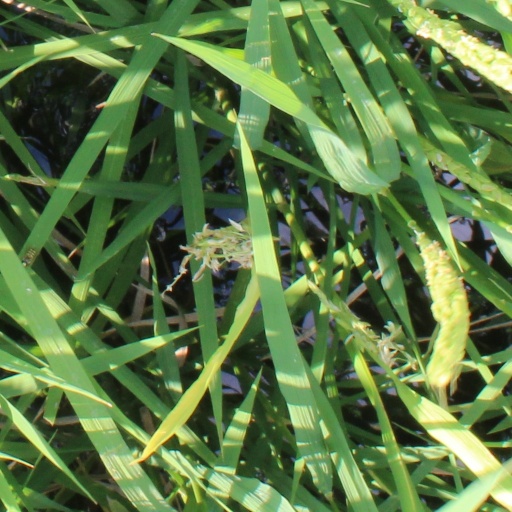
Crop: rice